New York State Route 56

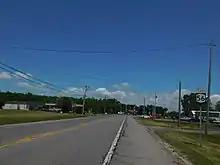
NY 56 approaching NY 37 in Louisville

Through Norfolk, NY 56 intersects with CR 47 (Knapps Station Road) and CR 38A (West Main Street). North of the village, NY 56 intersects CR 38 (Furnace Street), the former junction with NY 56A. NY 56 continues northward into the hamlet of Raymondville. In Raymondville, NY 56 passes a stretch of residences south of the Raymondville Golf and Country Club. At the country club, NY 56 intersects with the northern terminus of NY 310, where the highway turns northeastward along the riverbank until a junction with CR 40 (West Hatfield Road). At CR 40, NY 56 makes a bend to the north, entering the town of Louisville. Through Louisville, NY 56 remains predominantly rural, until reaching the border with the village of Massena. At the village line, NY 56 intersects with NY 37 (Seaway Trail / Aluminum Workers Memorial Highway). This intersection serves as the northern terminus of NY 56 while the right-of-way continues into Massena as Andrews Street.